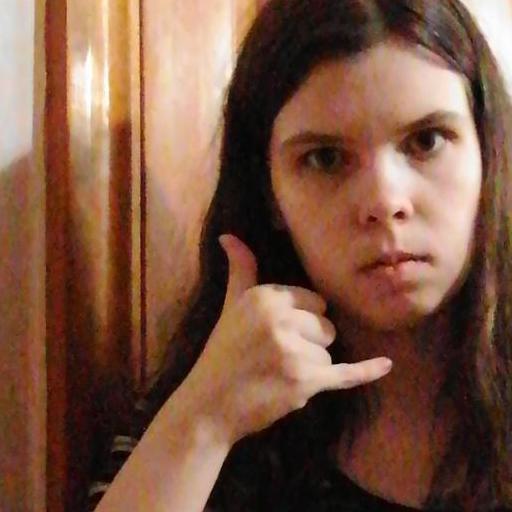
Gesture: call